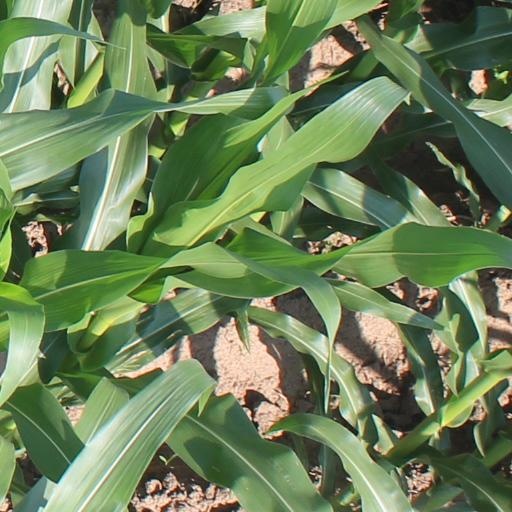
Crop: maize; corn